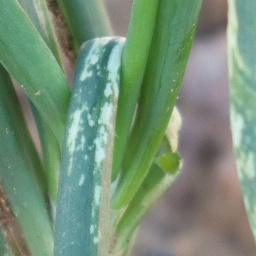
Label: Iris yellow virus